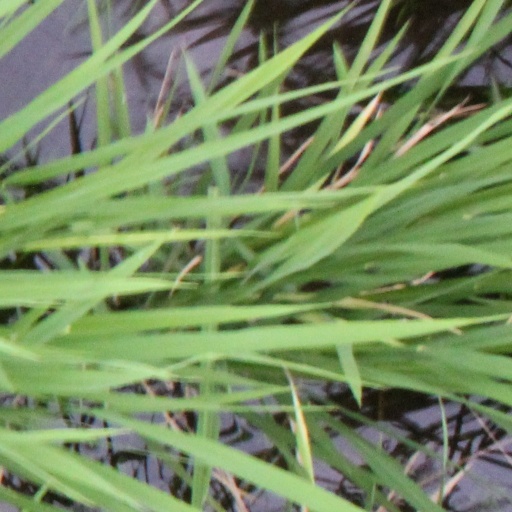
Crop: rice